RF chain

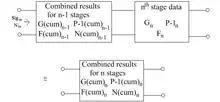
Adding stage "n" to the cascade

In theory, if the parameter set is known for each of the components in an RF chain, then the response of the chain can be calculated precisely, whatever the configuration. Unfortunately, acquiring the detailed information required to carry out this procedure is usually an onerous task, especially when more than two or three components are in cascade. A simpler approach is to assume the chain is a cascade of impedance matched components and then, subsequently, to apply a tolerance spread for mismatch effects (see later).